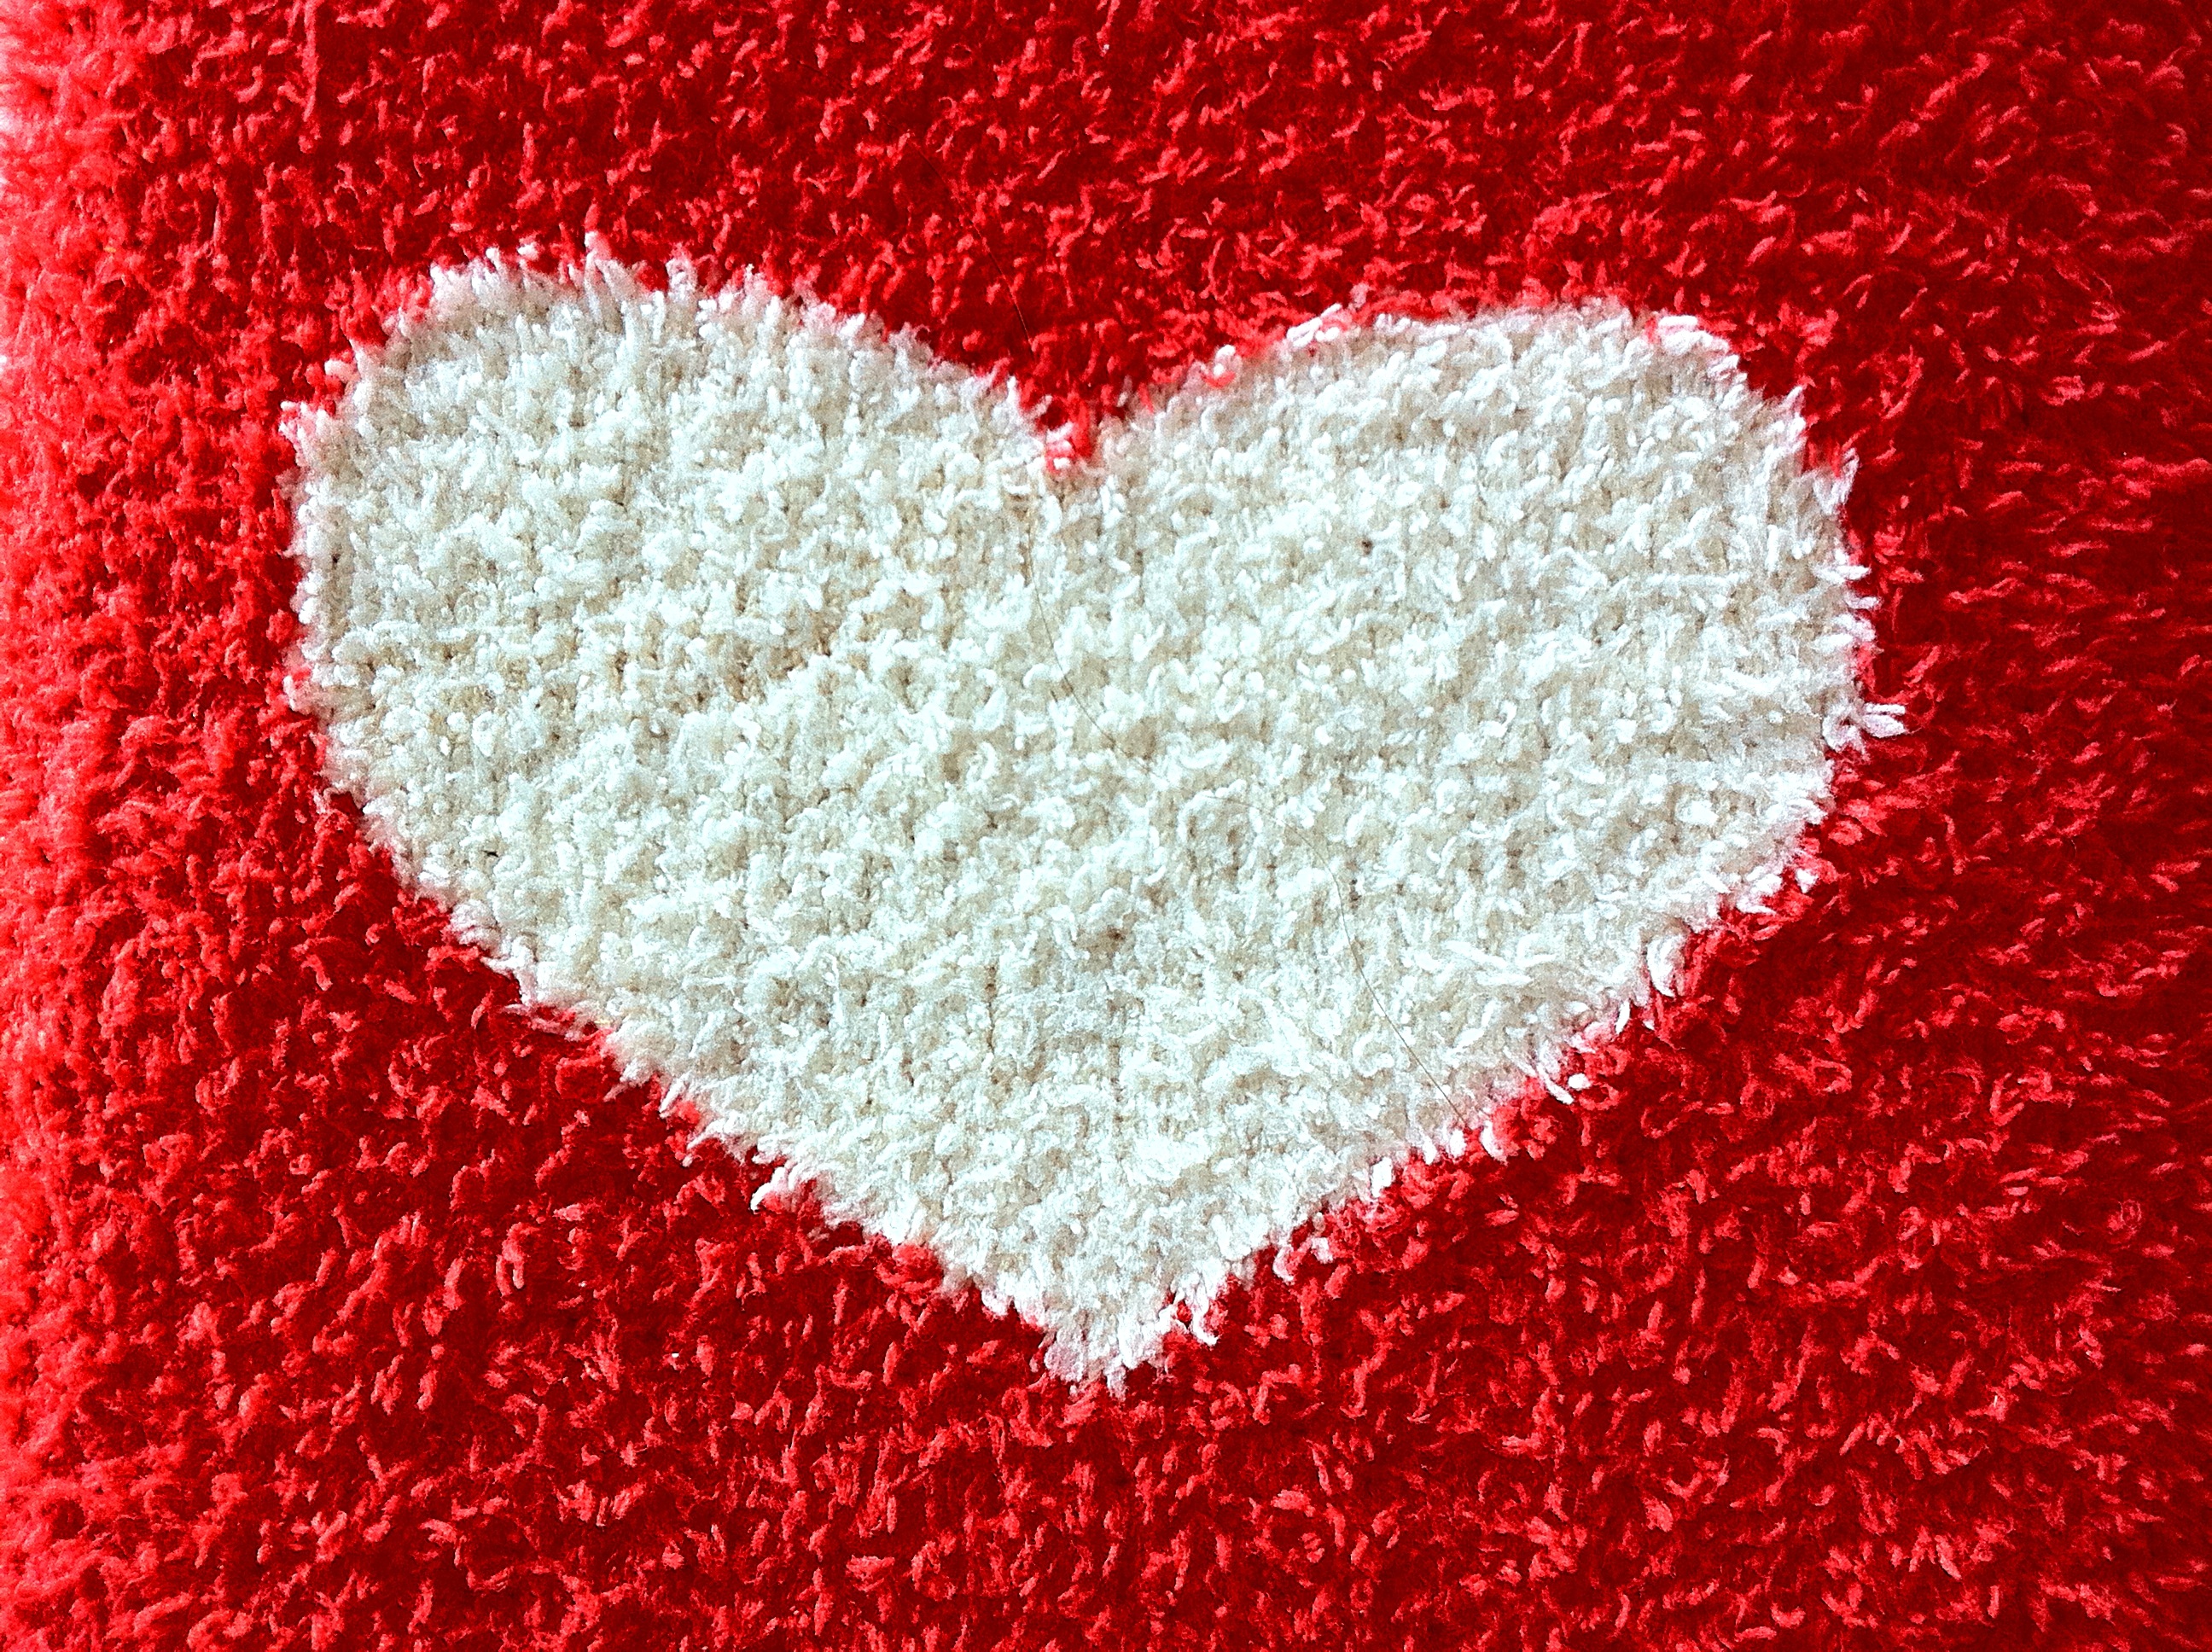
white, petal, love, heart, red, romance, romantic, circle, human body, knitting, heart shape, organ, valentine, the heart of, valentine's day, flooring, in love